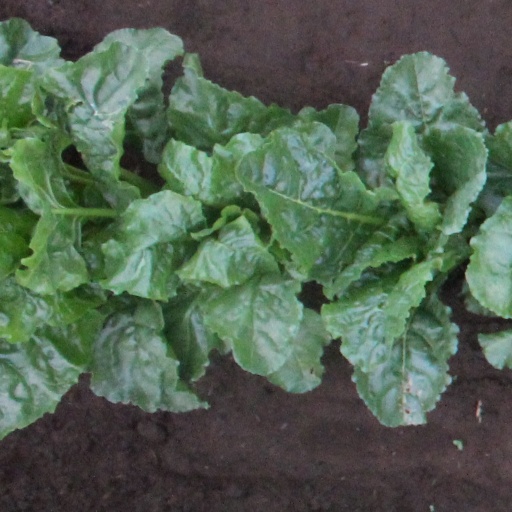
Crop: sugar beet